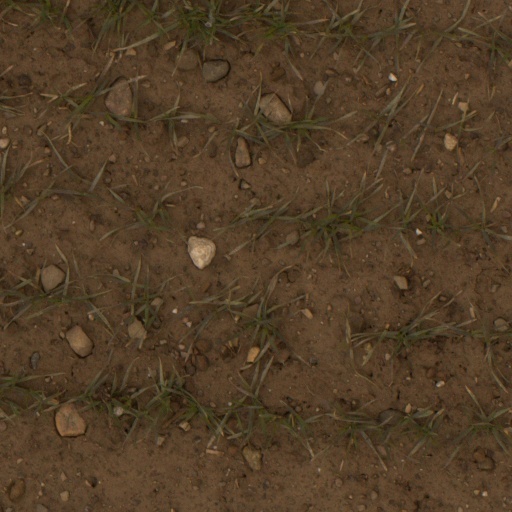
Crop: wheat